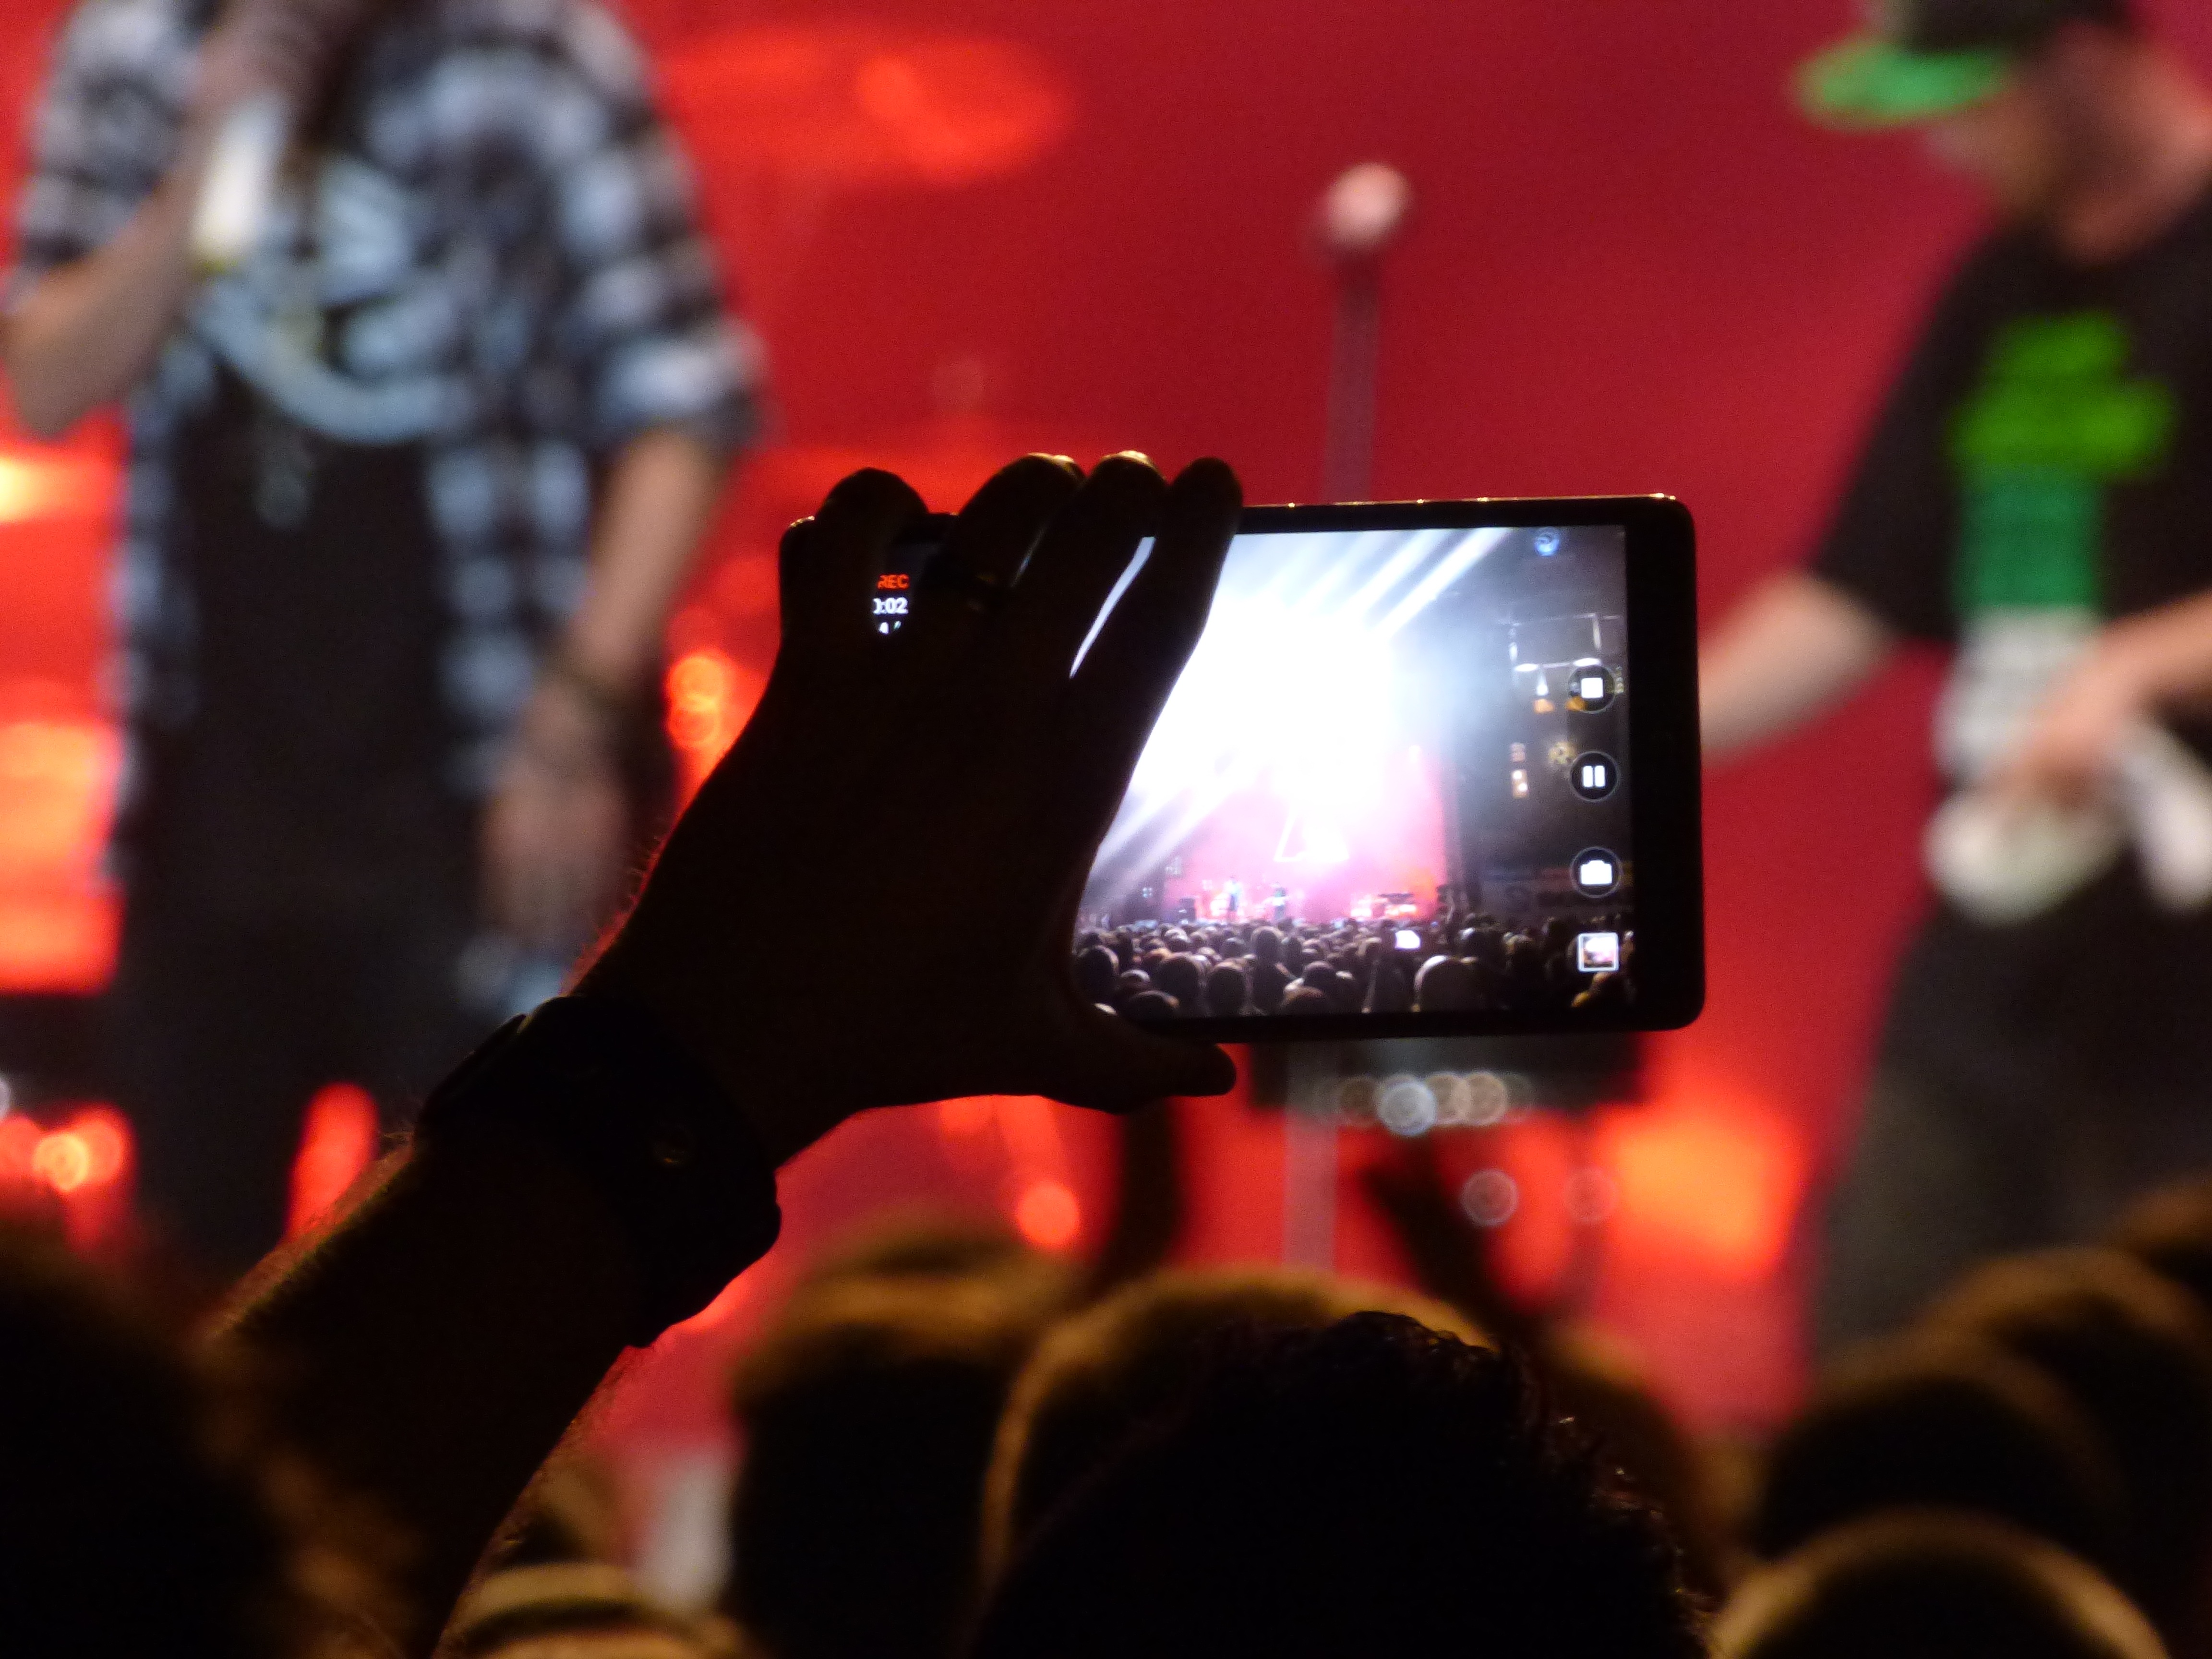
smartphone, hand, record, music, camera, photographer, crowd, photo, concert, audience, touch, red, phone, concert hall, photos, stage, recording, electronics, performance, singing, foto, event, entertainment, cell, performing arts, take a photograph, electronic equipment, cellular phone, the hand, take photo